St. Alban's Anglican Church (Ottawa)

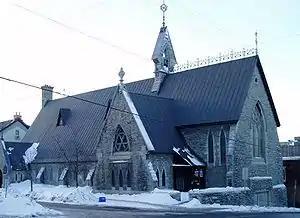
St. Albans Anglican Church Daly Street in Sandy Hill Ottawa, Ontario

St. Albans Anglican Church is an Anglican church in the Sandy Hill neighbourhood of Ottawa, Ontario, Canada. It is one of Ottawa's oldest surviving church buildings and one of its most historic.